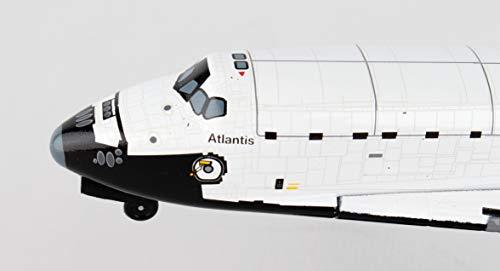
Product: Daron Worldwide Trading PS5823-1 Stamp Orbiter Atlantis Space Shuttle
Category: Toys & Games | Hobbies | Models & Model Kits | Pre-Built & Diecast Models | Vehicles
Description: Solid die-cast metal with rolling wheels.
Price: $19.21
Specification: ProductDimensions:4.8x3.2x3inches|ItemWeight:8ounces|ShippingWeight:8ounces(Viewshippingratesandpolicies)|DomesticShipping:ItemcanbeshippedwithinU.S.|InternationalShipping:ThisitemcanbeshippedtoselectcountriesoutsideoftheU.S.LearnMore|ASIN:B01IO3IINK|Itemmodelnumber:PS5823-1|Manufacturerrecommendedage:12-15years